Mayoralty of Marty Walsh

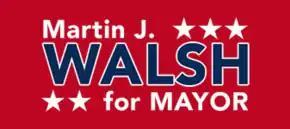
Walsh's 2013 mayoral campaign logo

In April 2013, Walsh announced he would run for Mayor of Boston in the 2013 mayoral election. Walsh resigned from his position as the head of the Boston Building Trades Council position in April 2013 after formally announcing his bid for mayor, but stayed on as the president of Laborer's Union Local 223 and remained a member of the Massachusetts House of Representatives while campaigning. When Walsh initially announced his candidacy, he lacked substantial name recognition outside of his own state house district.